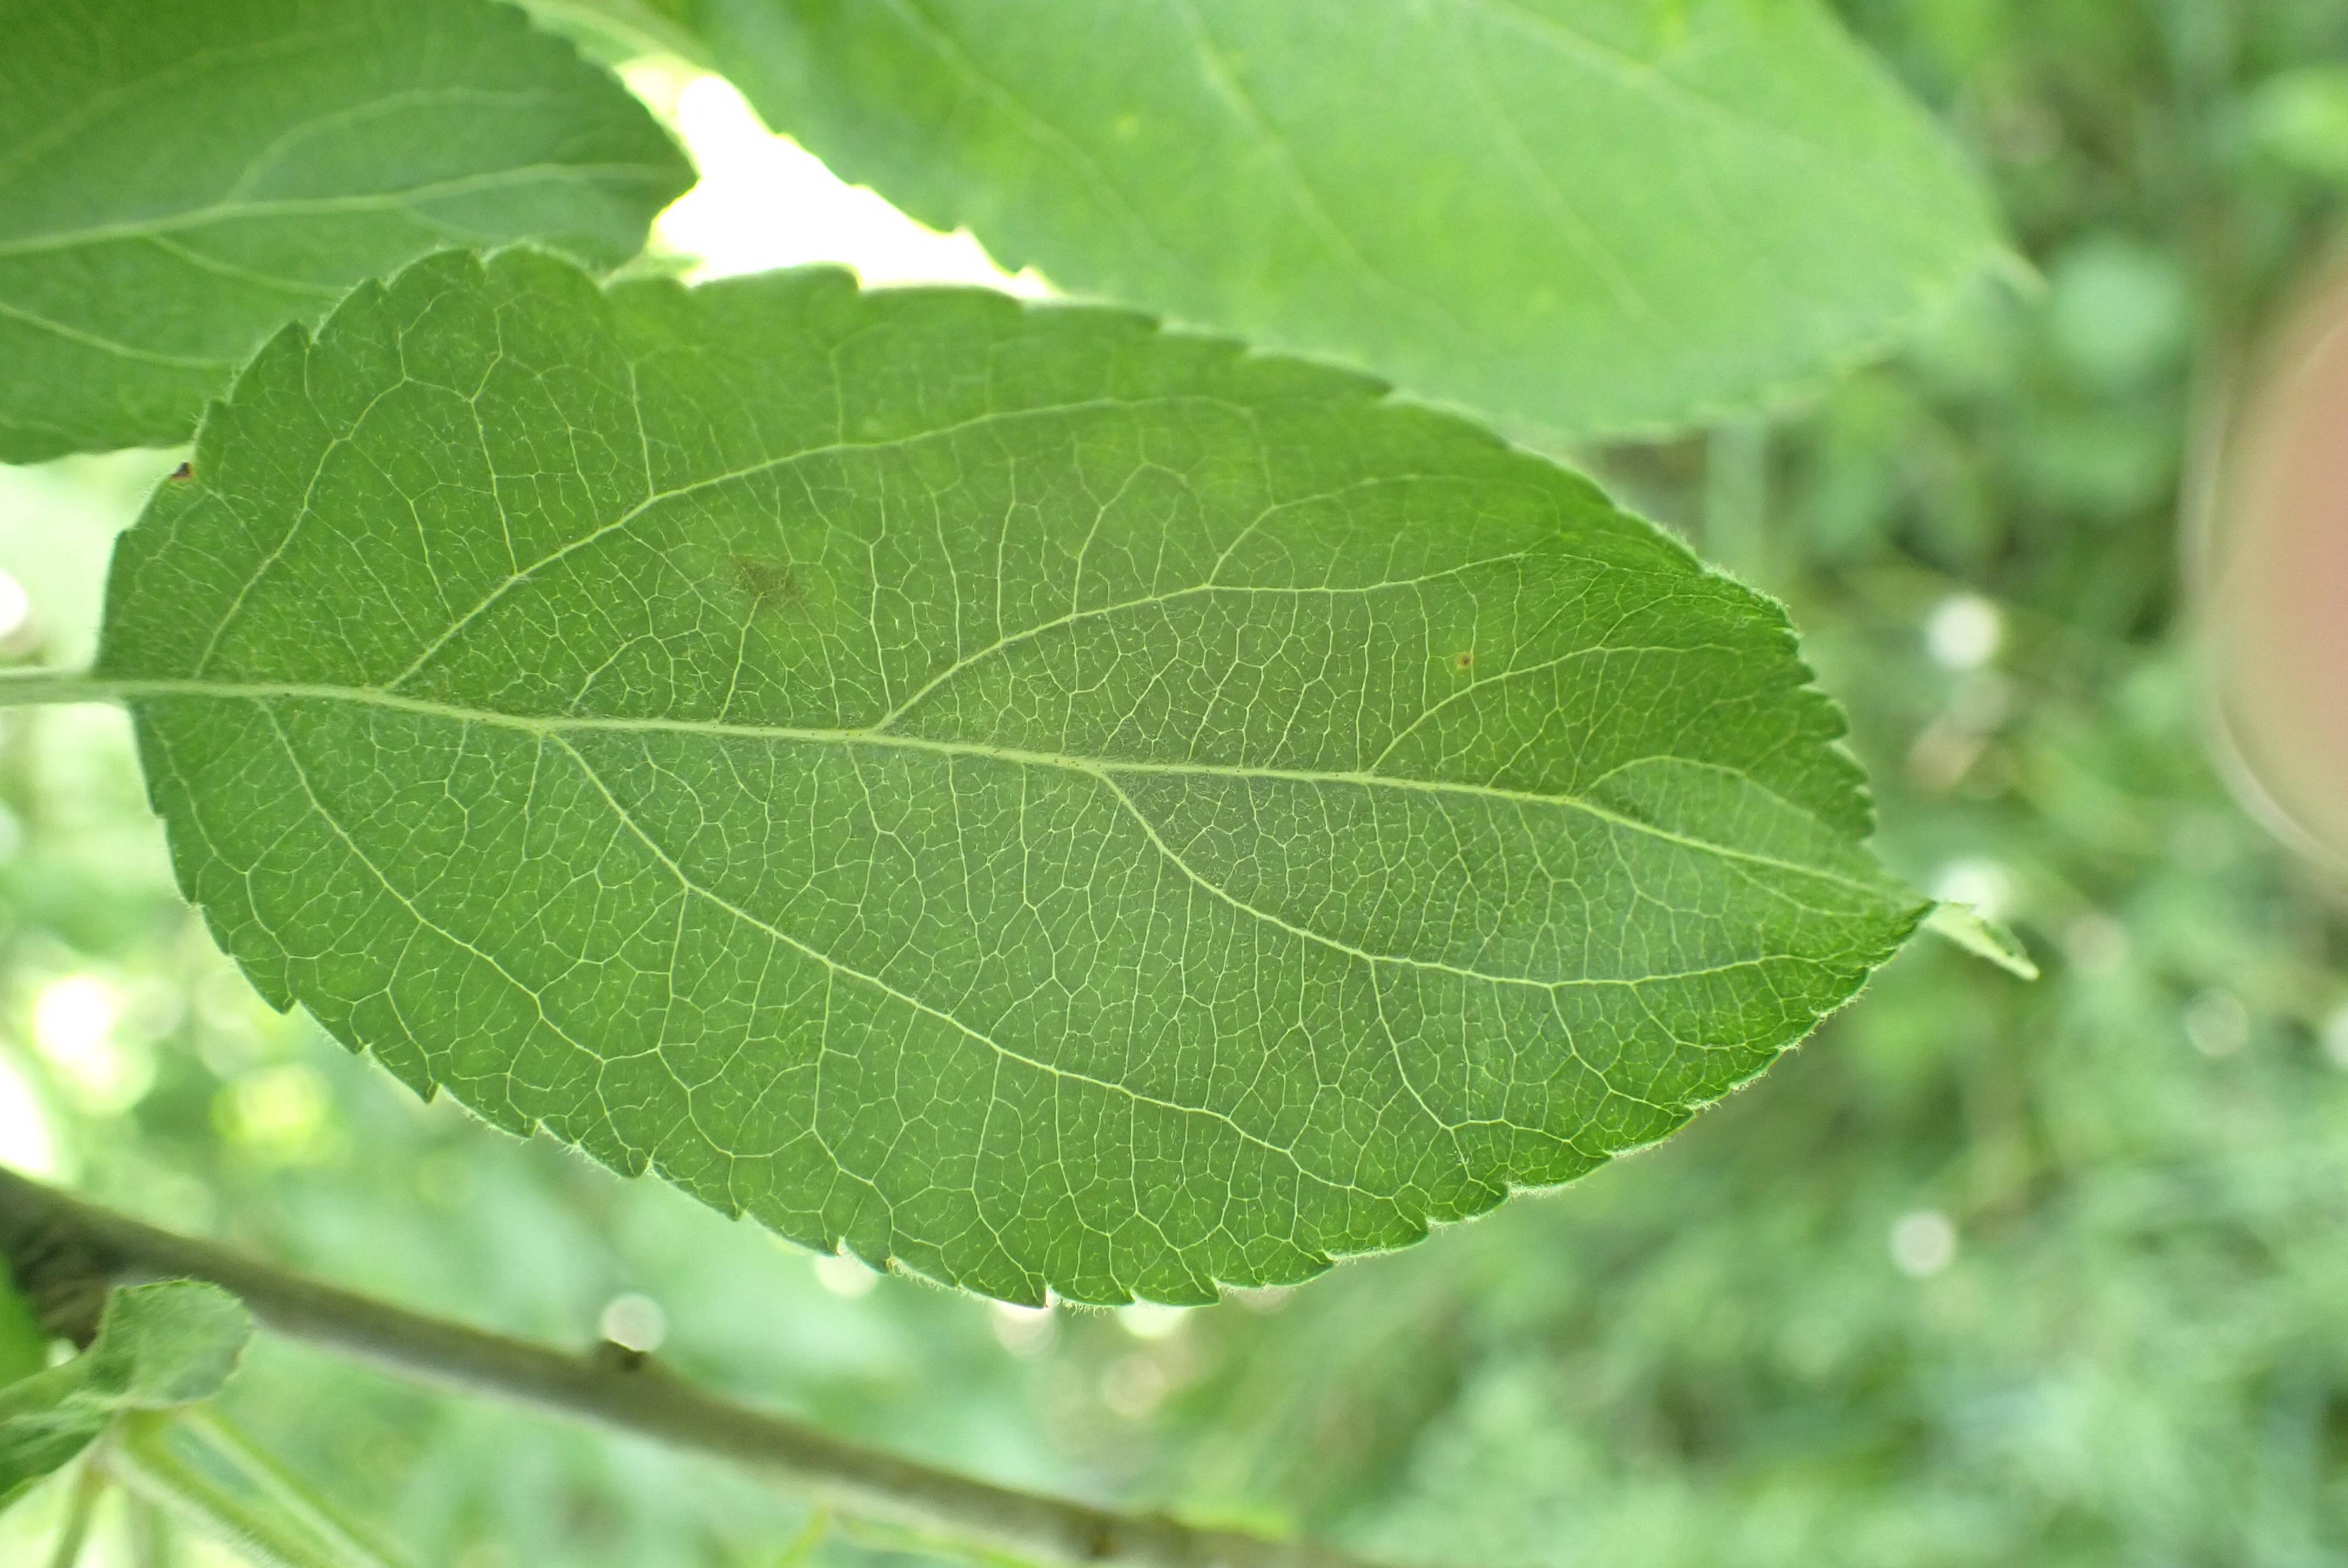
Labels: scab